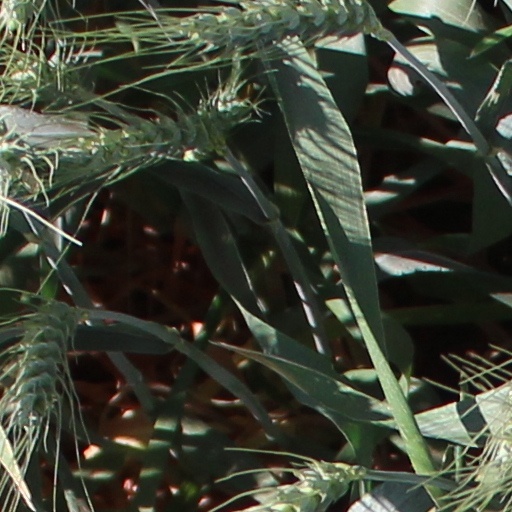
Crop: wheat